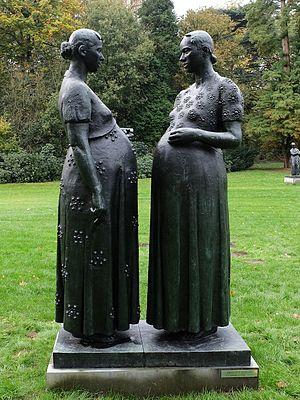
Charles Leplae: Deux femmes enceintes, 1953
Charles Leplae, né le 4 juin 1903 à Louvain et mort le 19 septembre 1961 à Uccle, est un sculpteur belge.